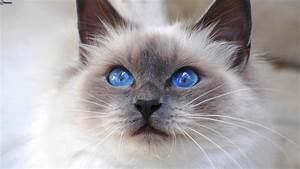
Label: cat